Signal analyzer

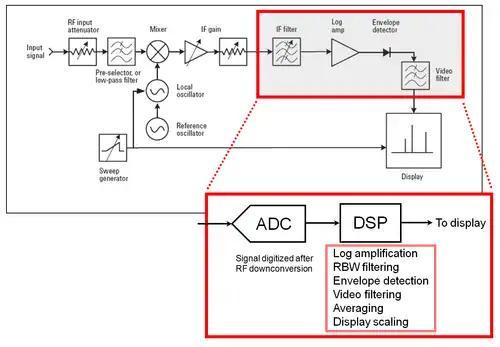
Modern Signal Analyzer Architecture

Modern signal analyzers use a superheterodyne receiver to downconvert a portion of the signal spectrum for analysis. As shown in the figure to the right, the signal is first converted to an intermediate frequency and then filtered in order to band-limit the signal and prevent aliasing. The downconversion can operate in a swept-tuned mode similar to a traditional spectrum analyzer, or in a fixed-tuned mode. In the fixed-tuned mode the range of frequencies downconverted does not change and the downconverter output is then digitized for further analysis. The digitizing process typically involves in-phase/quadrature (I/Q) or complex sampling so that all characteristics of the signal are preserved, as opposed to the magnitude-only processing of a spectrum analyzer. The sampling rate of the digitizing process may be varied in relation to the frequency span under consideration or (more typically) the signal may be digitally resampled.